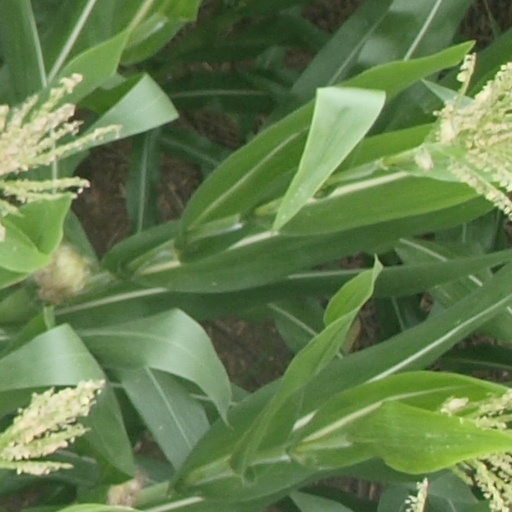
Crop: maize; corn